Suicide of Uvaraja Gopal

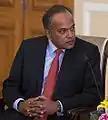
Shanmugam in 2014.

Gopal, who was of Indian origin, claimed to have been mistreated and racially discriminated against by his colleagues and superiors at while working as a police officer in Singapore for over 10 years. In a now-deleted Facebook post, he claimed to have been subjected to ethnic slurs, bullying from supervisors, and being ostracised at work.